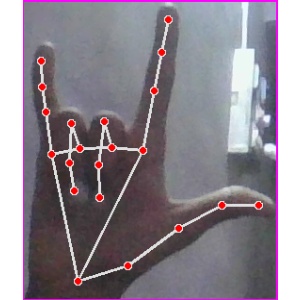
अक्षर: व